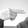
ASL letter: H